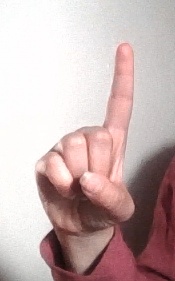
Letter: bb